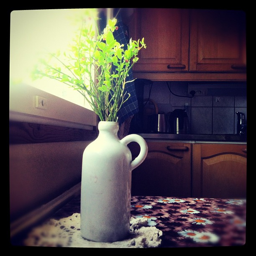
A jug shaped vase holding yellow flowers on a table.
Vase with plant growing out of it by a window.
There is a green plant inside a bottle
A white vase filled with plants next to a window.
a white vase a green plant and some brown cabinets